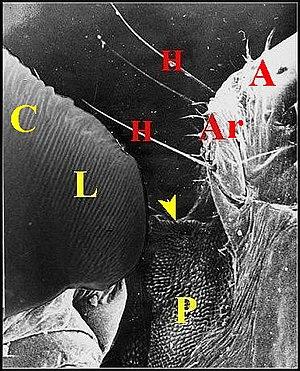
Appareil stridulatoire d' Argyrodes sp. A gauche le céphalothorax (c) avec sa ""lyre"" (L), à droite l'abdomen avec son archet (Ar). H, poils - P, pédicule. M.E.B."
Argyrodes chounguii est une espèce d'araignées aranéomorphes de la famille des Theridiidae.